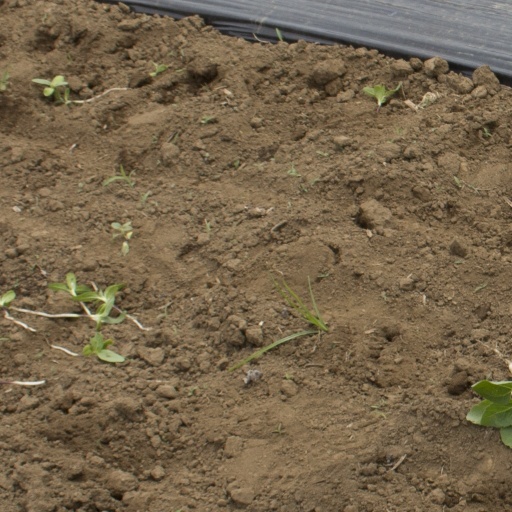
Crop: Jerusalem artichoke